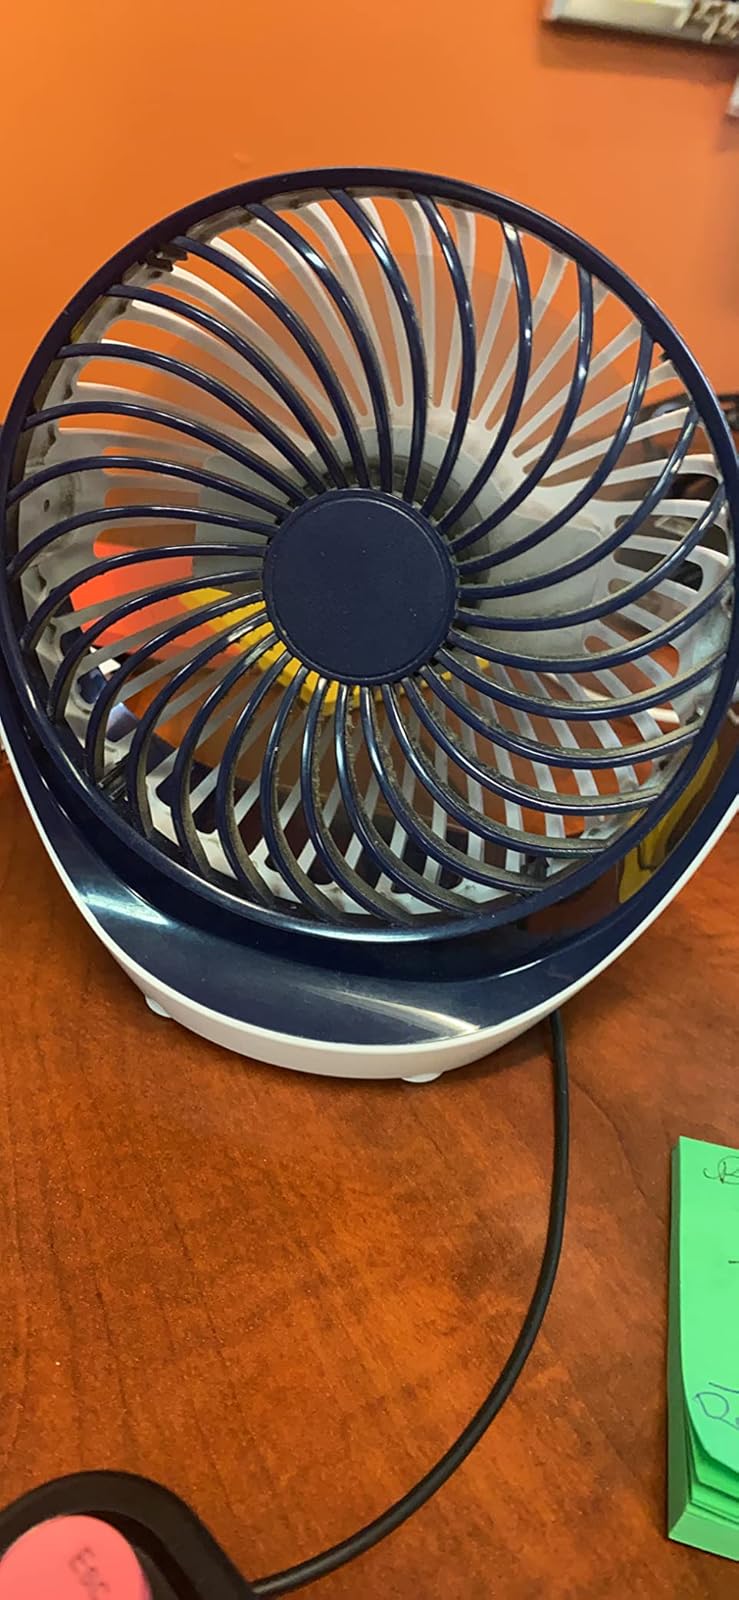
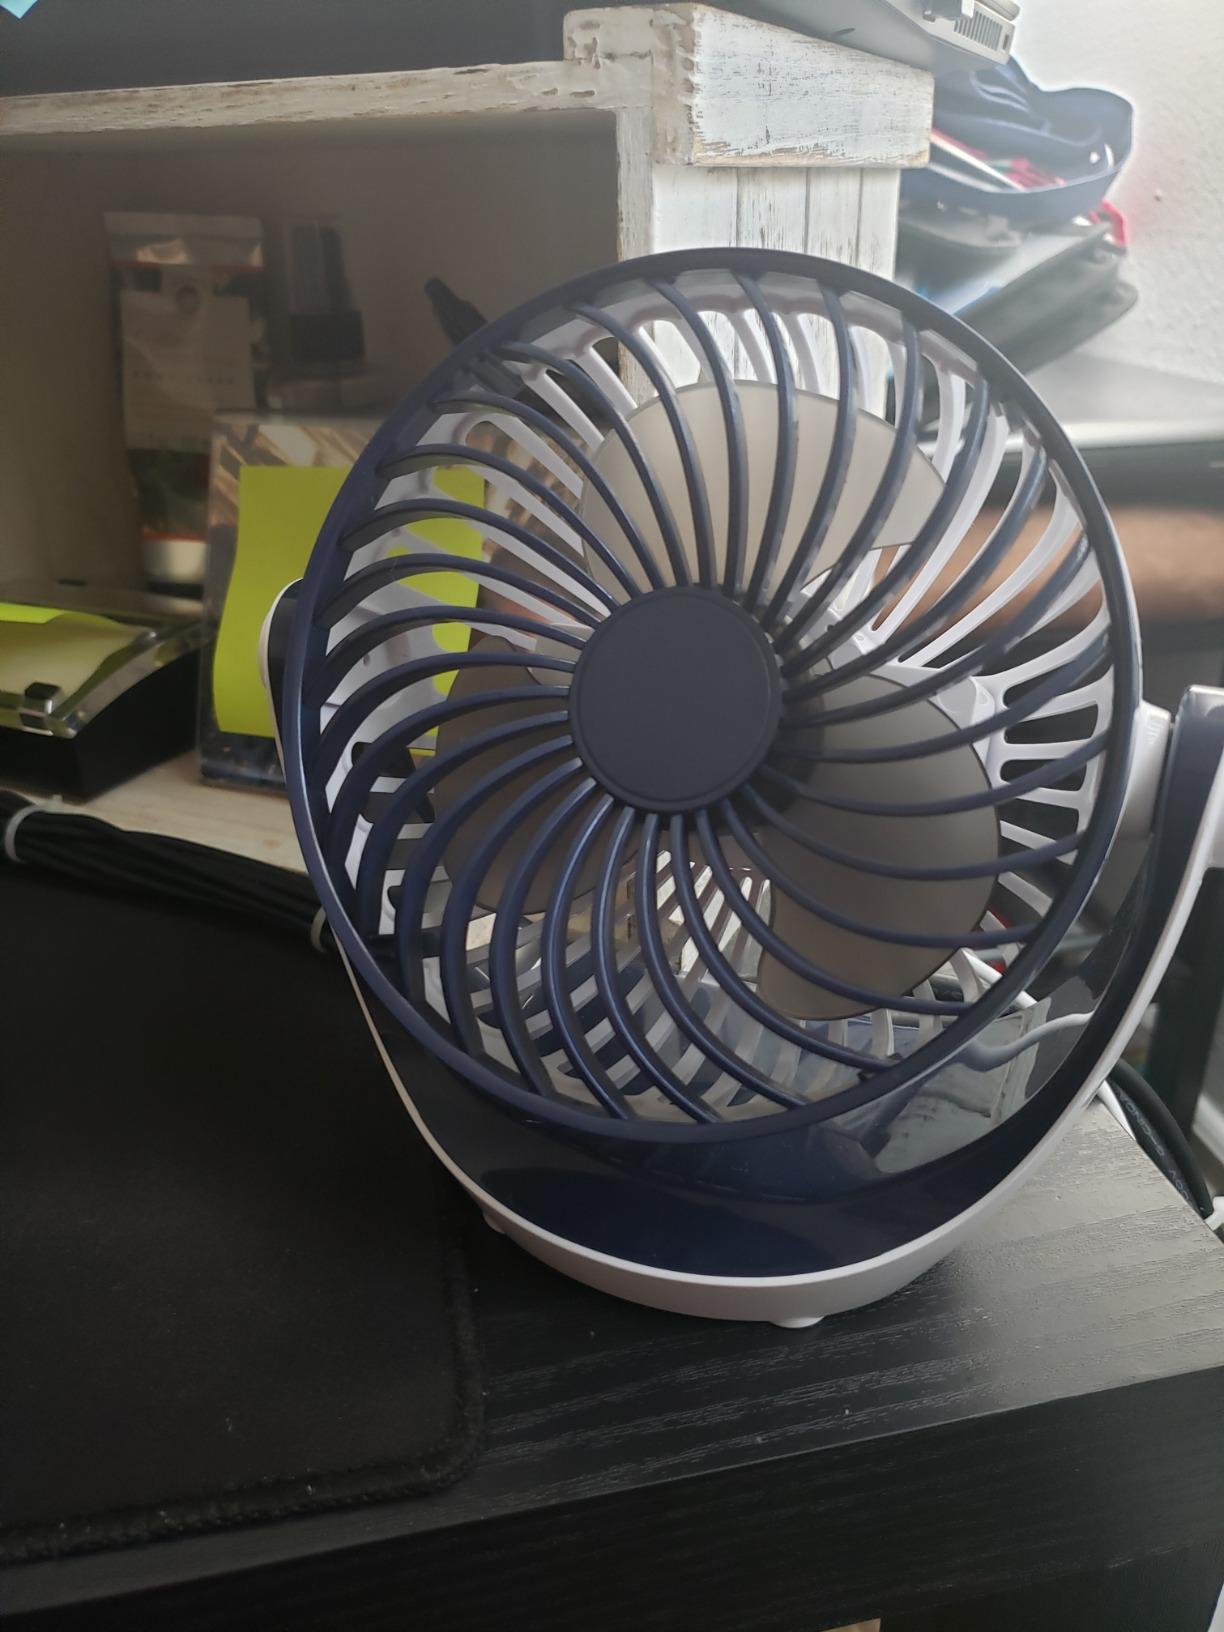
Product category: fan
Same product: yes